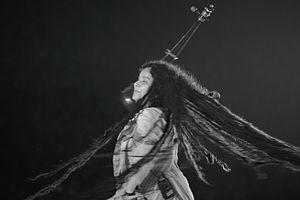
Moushumi Parial, dite Parvathy Baul, est une chanteuse indienne de musique bâul née en 1976 dans le district de Lakhimpur, dans l'État d'Assam en Inde.